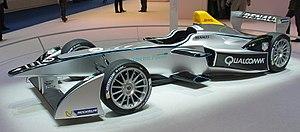
La Formule E, également connue sous son acronyme FE, est une catégorie de compétition automobile de type monoplace électrique réglementée par la Fédération internationale de l'automobile. La FE est la seule catégorie de monoplace actuellement en compétition équipée d'un moteur électrique.
Dallara Automobili est un constructeur italien de voitures de course et de route. Fondé en 1972 près de Parme en Italie par Gian Paolo Dallara, Dallara a conçu des monoplaces de Formule 3, Formule 3000, Formule 1, ainsi que des voitures de type Sport-prototypes. Aujourd'hui, Dallara est le fournisseur exclusif des championnats World Series by Renault, Formule 2, de l'IndyCar Series et fournit la majeure partie du plateau des différents championnats de Formule 3.
La Spark-Renault SRT 01E est une voiture électrique de compétition de type monoplace, créée pour participer au championnat de Formule E FIA. Seule voiture homologuée dans la catégorie Formule E, la première version est le résultat d'une collaboration de dix mois entre Spark Racing Technology, Renault, Dallara, McLaren Electronic Systems et Williams Advanced Engineering.